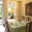
Label: table